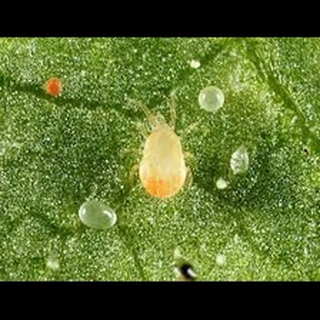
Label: wheat_mite